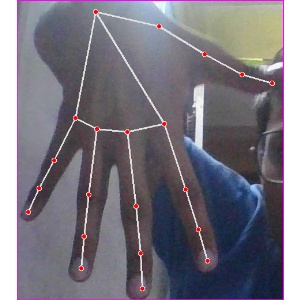
अक्षर: ढ